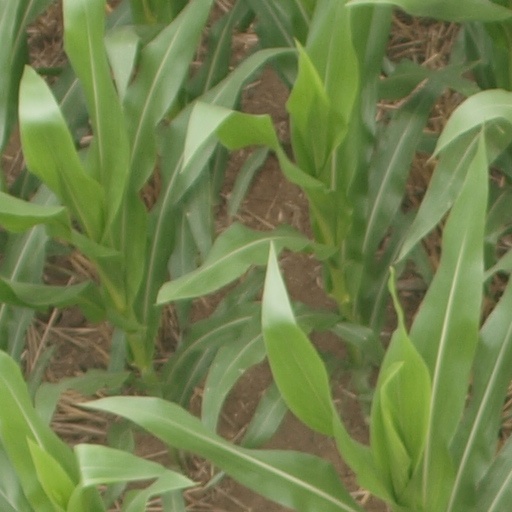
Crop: maize; corn